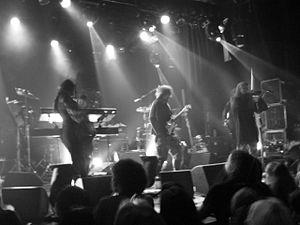
secret chiefs 3
Secret Chiefs 3 est un groupe multi-genres de la baie de San Francisco fondé en 1995 par Trey Spruance, alors guitariste de Mr. Bungle.